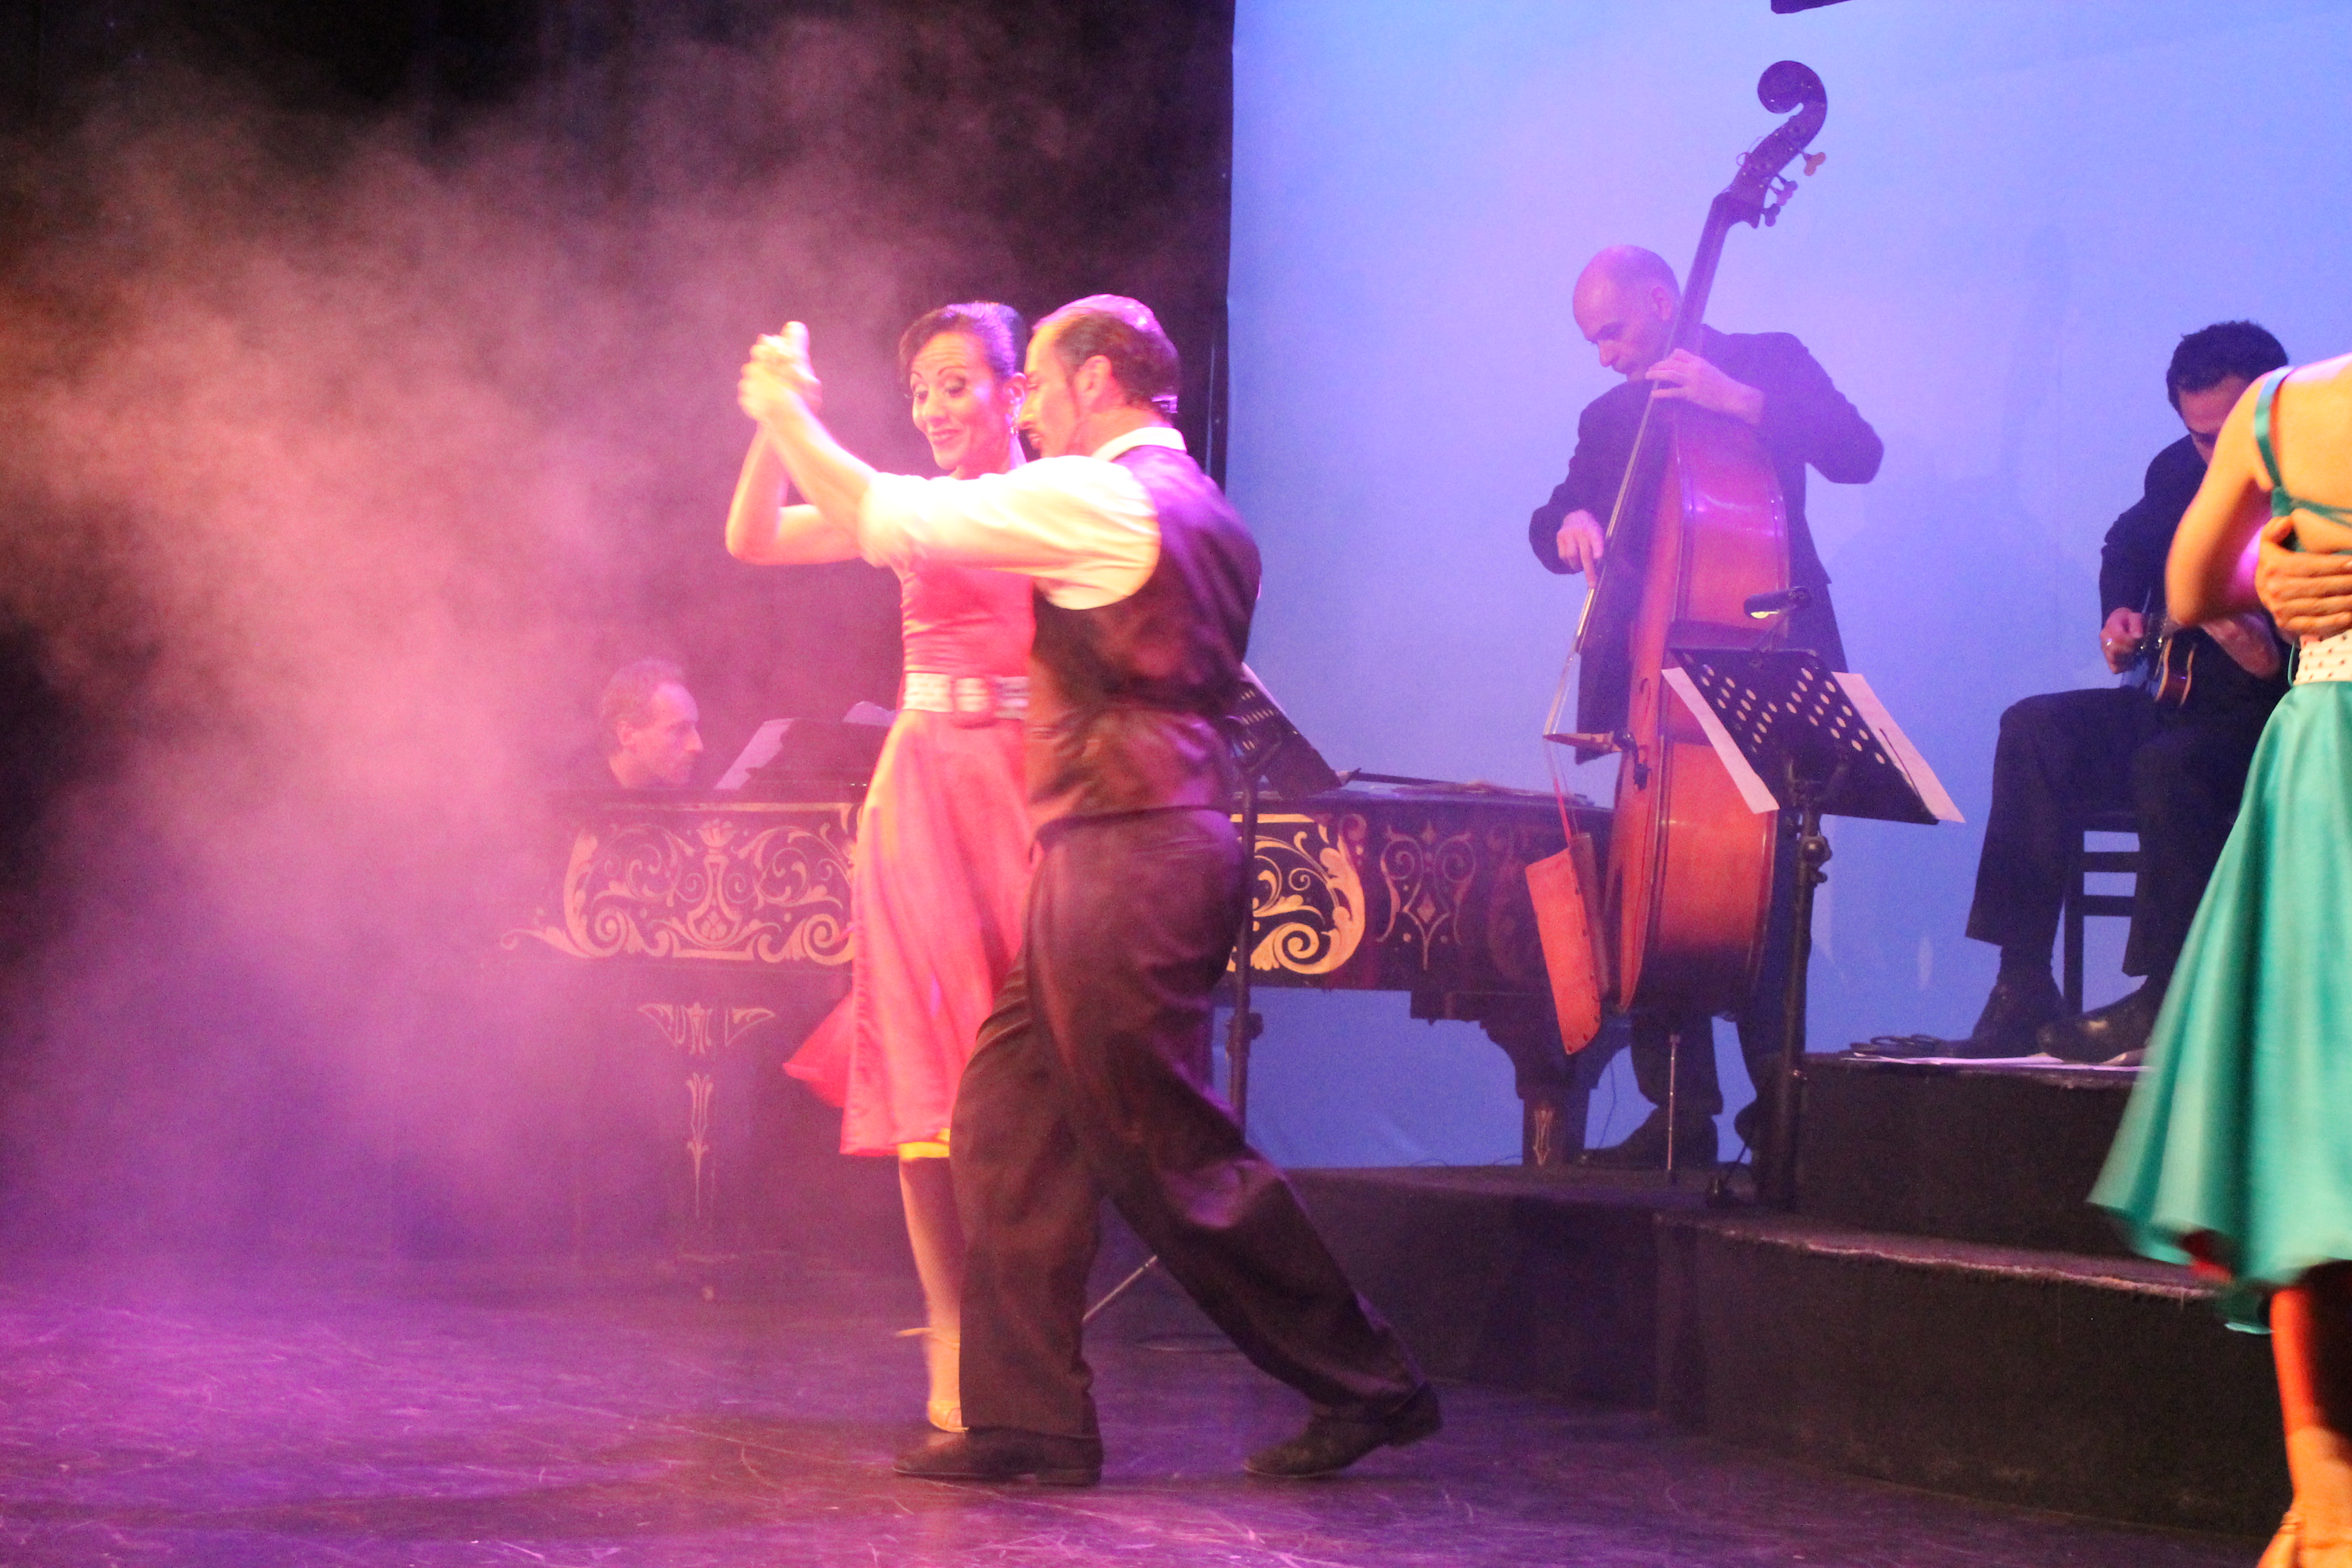
tango, performance, entertainment, performing arts, performance art, event, dancer, dance, musical theatre, choreography, public event, musical, stage, fun, music, scene, concert, folk dance, heater